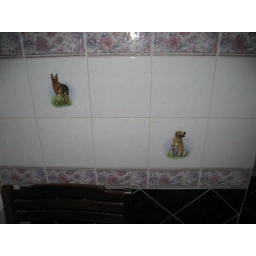
The kitchen in house #2